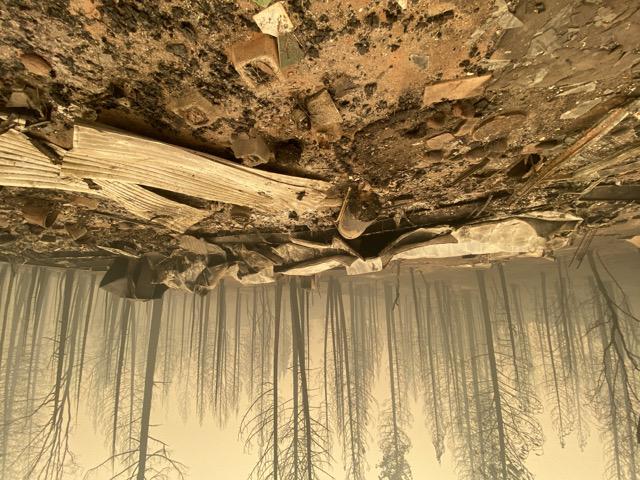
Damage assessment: destroyed